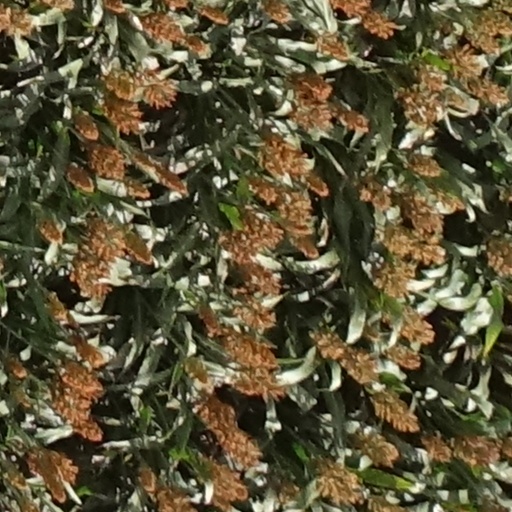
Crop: sorghum